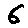
Label: 6